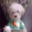
Label: dog